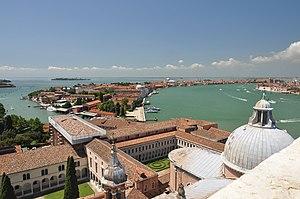
Giudecca à Venise, vue depuis la campanile de l'église San Giorgio Maggiore, Italie.